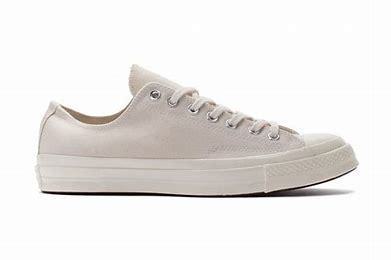
Brand: Converse
Model: Chuck Taylor All Star 70 Ox